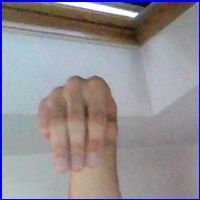
Letra: M